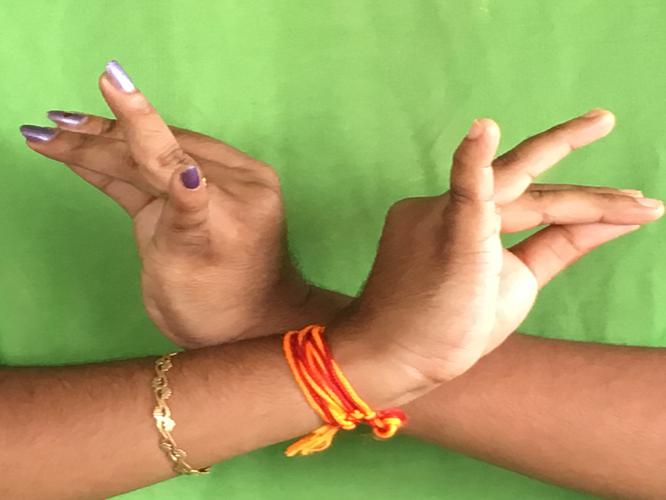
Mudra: Katakavardhana
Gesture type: double_hand